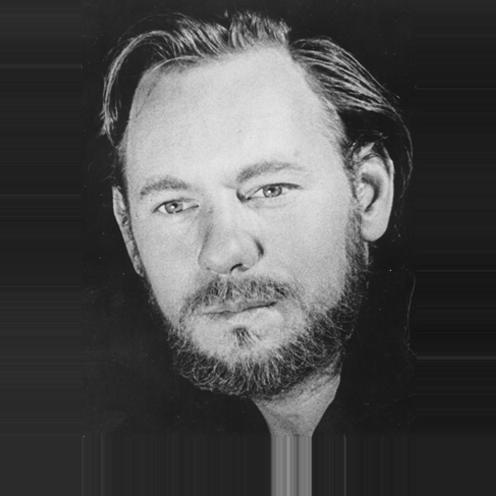
Age: 28